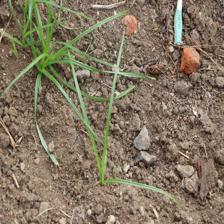
Label: Grass